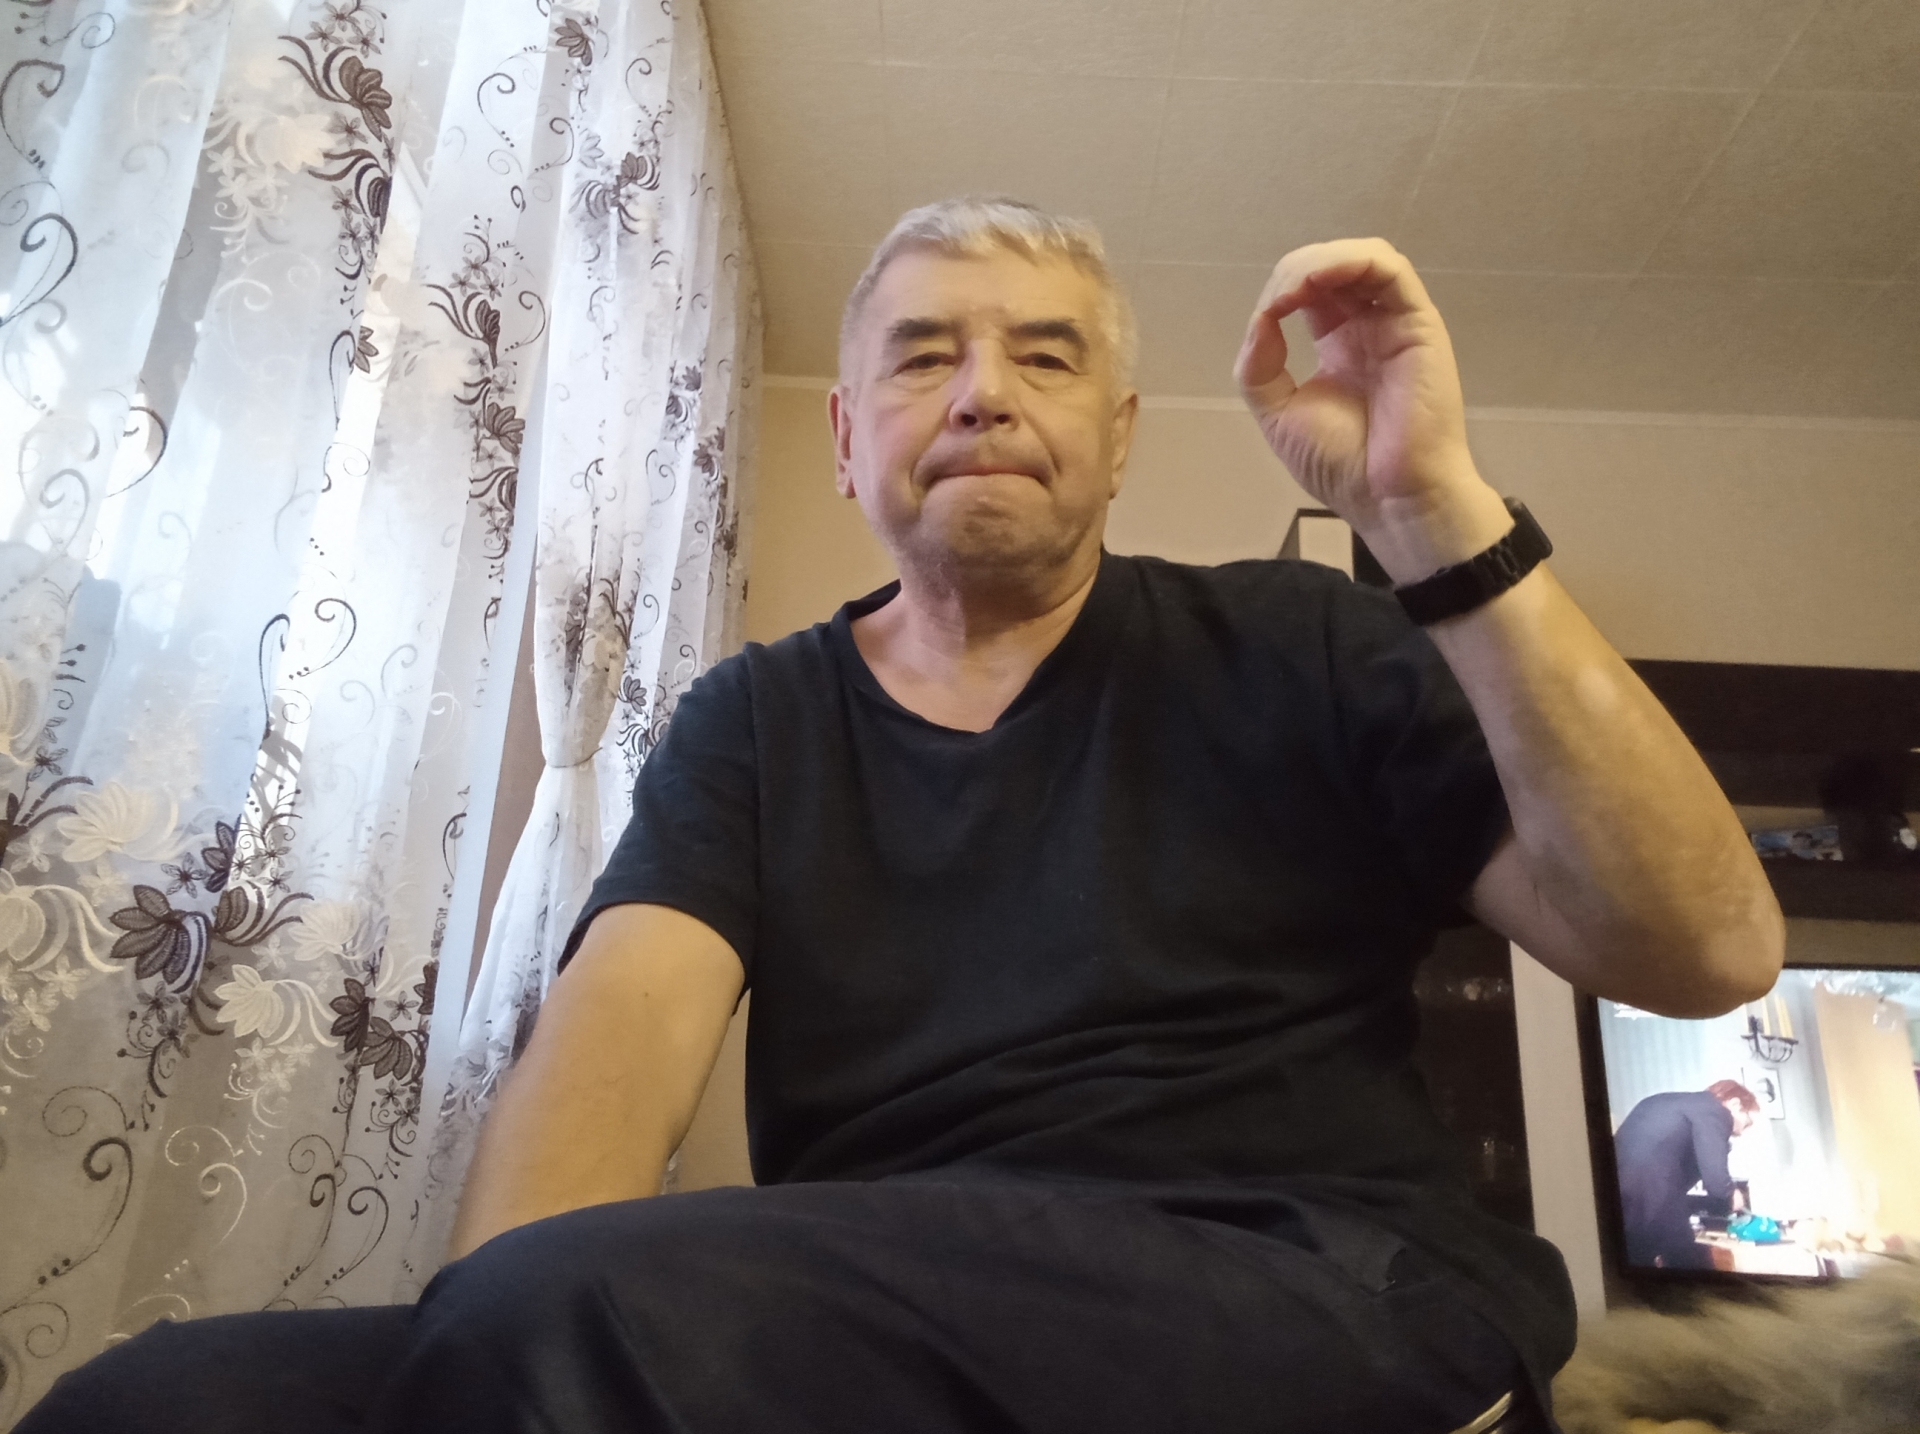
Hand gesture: grip